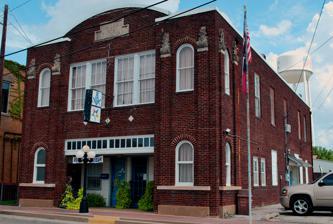
Building: Royse City Lodge No. 663 A.F. & A.M.
Country: United States of America
Year built: 1925
United States historic place Royse City Lodge No. 663 A.F. & A.M. U.S. National Register of Historic Places Show map of Texas Show map of the United States Location 102 S. Arch St., Royse City, Texas Coordinates 32°58′30″N 96°19′50″W / 32.97500°N 96.33056°W / 32.97500; -96.33056 ( Royse City Lodge No. 663 A.F. & A.M. ) Area less than one acre Built 1925 Built by Harris, J. E. Architect Kimzey, W. A. Architectural style Bungalow/craftsman NRHP reference No. 94001242 Added to NRHP October 28, 1994 The Royse City Lodge No. 663 A.F. & A.M. is a historic Freemasonry lodge group and also the name of its historic building, at 102 S. Arch St. in Royse City, Texas .  The building, built in 1925, was listed on the National Register of Historic Places in 1994. The lodge group first met in 1888. The building has also served as the Royse City City Hall . It is a two-story brick building with Mission Revival architectural influences. The importance of the building in the community is described emphatically in its NRHP nomination: The Lodge also has a long and respected history in Royse City, Texas. Every citizen of Royse City has utilized the building for some purpose, either fraternal or political. Many of the other buildings were destroyed in a devastating fire in the 1930s and this building, in its dual role, has served the needs of every citizen of Royse City for three-quarters of a century. No other building has greater significance to the community or has been occupied by the original owners since construction. It is a Recorded Texas Historic Landmark . References